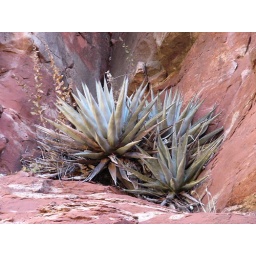
22 plants in rock wall (slide rock)